Florence Lesley Fox

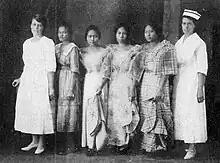
Anna Isabel Fox (left), Florence Fox (right, in nurse's uniform), and four Filipina students, from a 1922 publication.

Fox helped at a mission school in Cubero, New Mexico in 1905. In 1920, Fox followed her sister Anna into missionary work at Cagayan de Oro in the Philippines. Their younger sister Grace Evelyn joined them in 1923. Fox acted as a visiting nurse, midwife, and superintendent of nurses at the mission hospital, working with her eventual brother-in-law, physician Floyd Olin Smith. She was also called upon to teach hygiene, sanitation, and music classes, and oversee dormitory provisions, at her sister's school. "I will not allow the hospital to use all my time and strength," she wrote in a published essay in 1922.